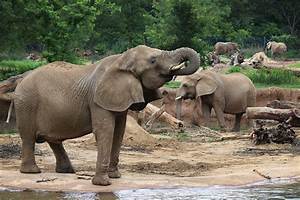
Label: elefante